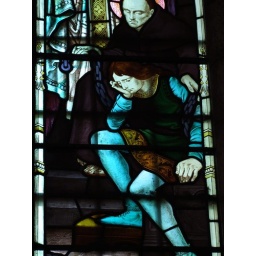
Stained glass window in Hexham Abbey